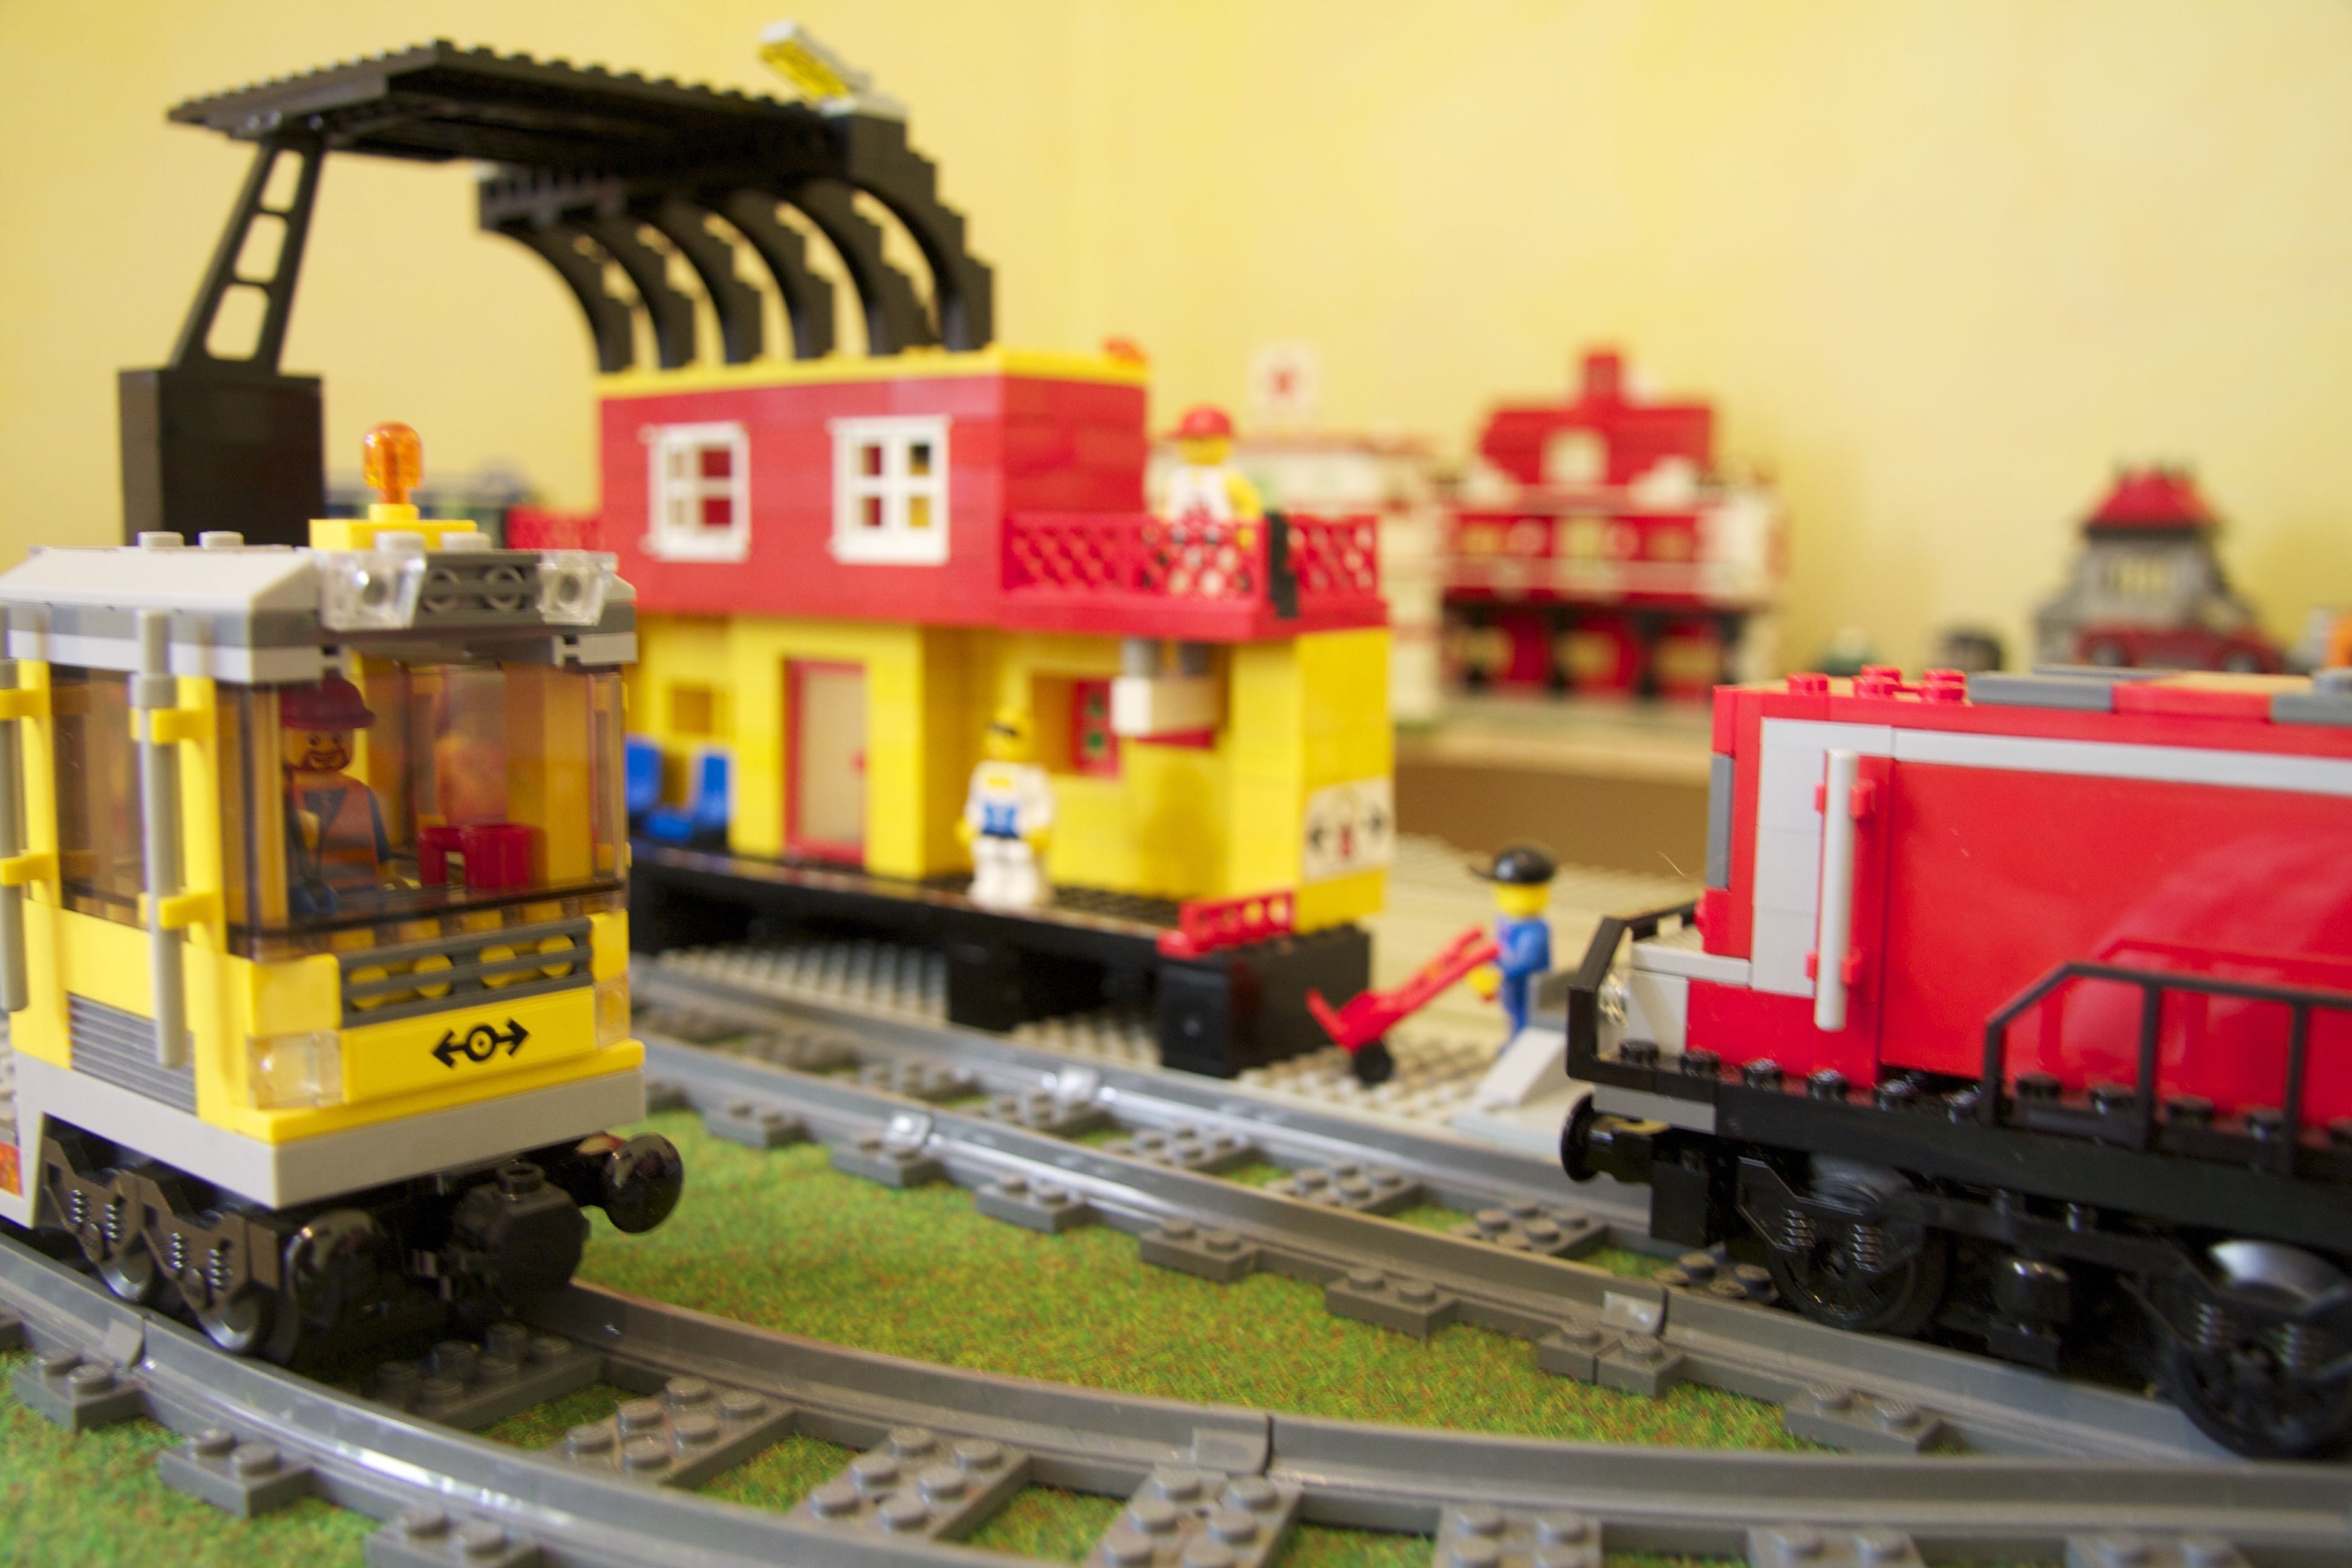
play, train, transport, vehicle, toy, stones, lego, lego blocks, lego build, lego stones, scale model